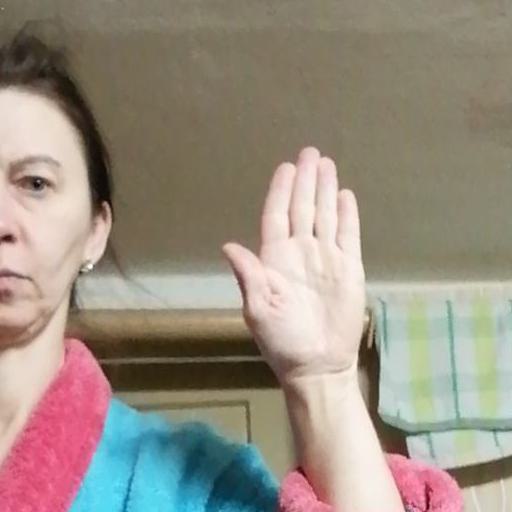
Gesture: stop